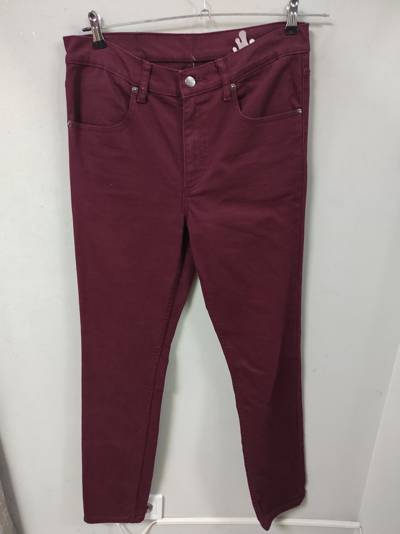
Waste category: clothes